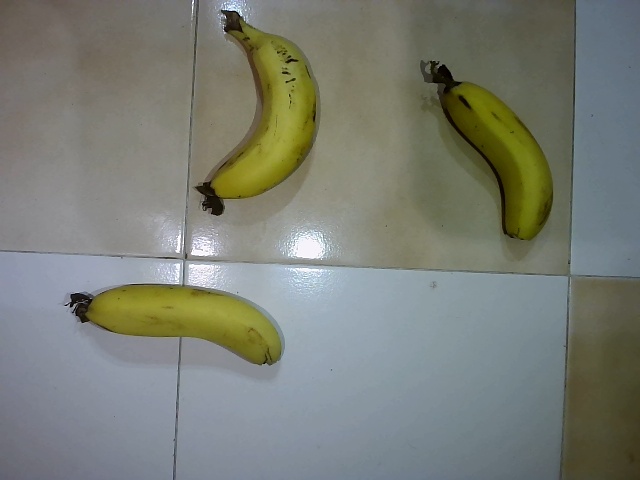
Label: Ripe_Banana